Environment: real
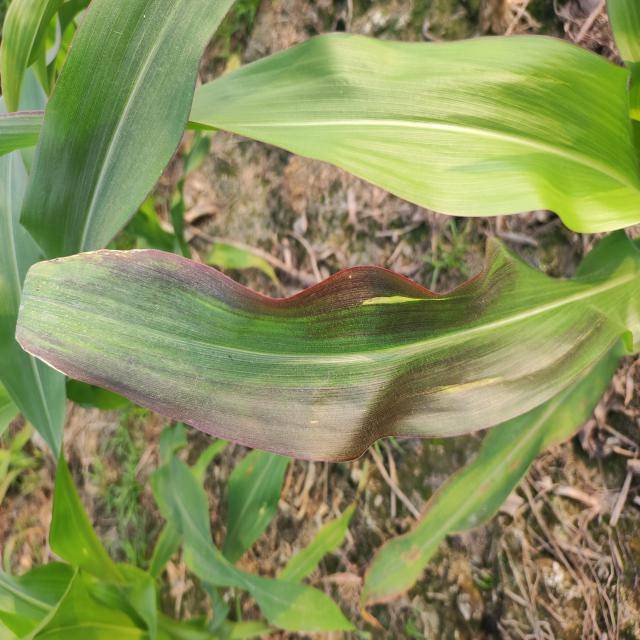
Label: phosphorus_deficiency